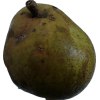
Label: pear